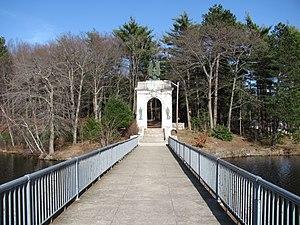
Abington est une ville du comté de Plymouth au Massachusetts, aux États-Unis. Sa population s'élève à 15 985 habitants pour une superficie de 25 km².